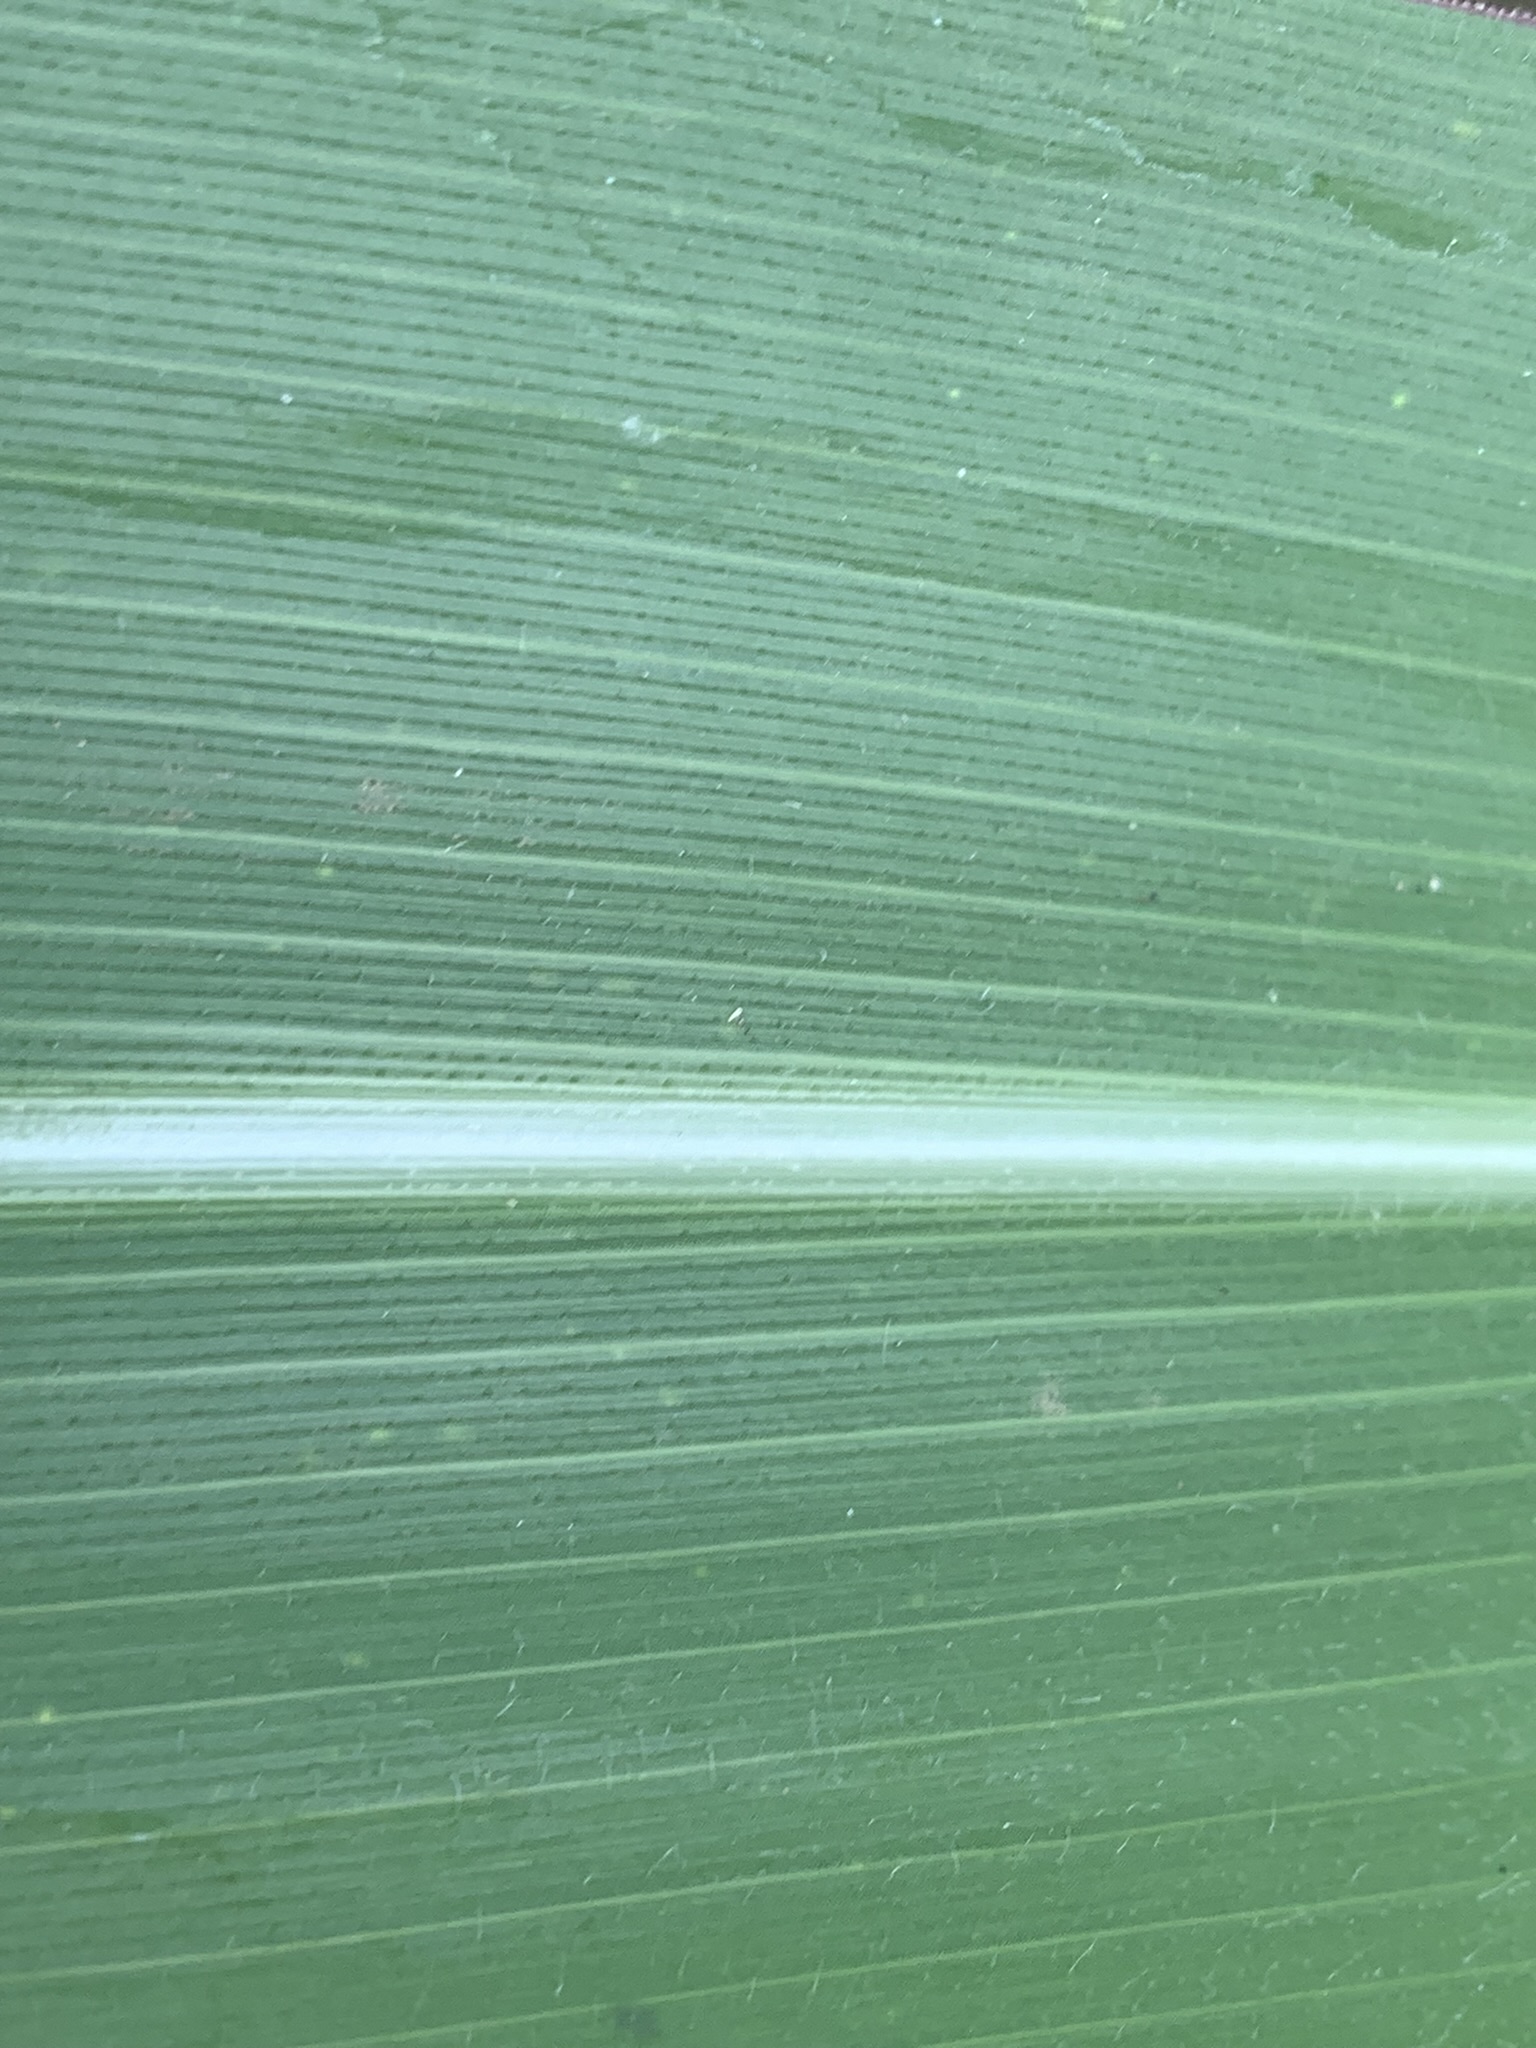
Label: Healthy